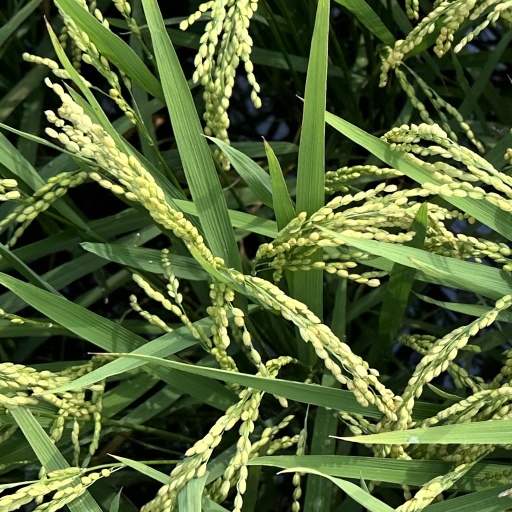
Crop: rice